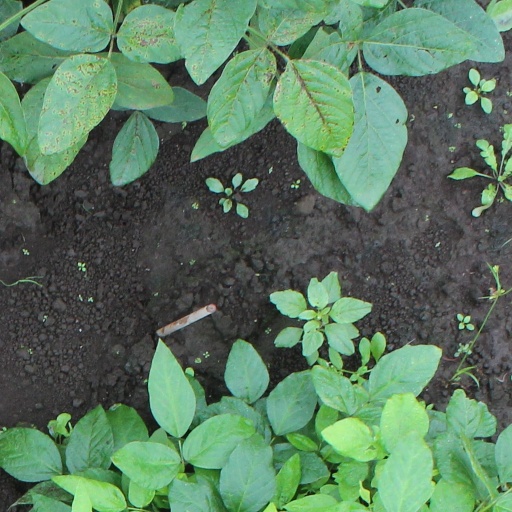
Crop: soybean